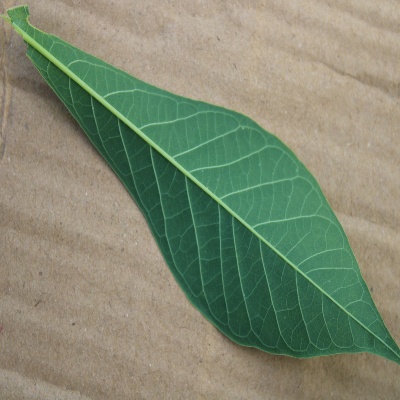
Crop: Cassava
Condition: healthy